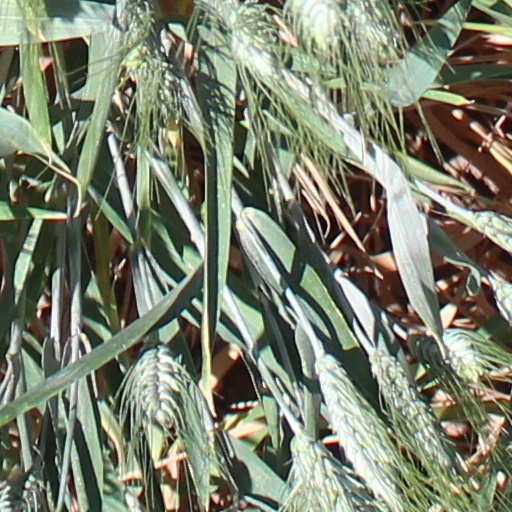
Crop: wheat